Deb Olin Unferth

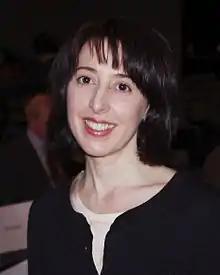
Unferth at the 2012 National Book Critics Circle Awards

Deb Olin Unferth (born November 19, 1968) is an American short story writer, novelist, and memoirist. She is the author of the collection of stories "Minor Robberies" and the novel "Vacation", both published by McSweeney's, and the memoir, "Revolution: The Year I Fell in Love and Went to Join the War", published by Henry Holt. Unferth was a finalist for a 2012 National Book Critics Circle Award for her memoir, "Revolution".